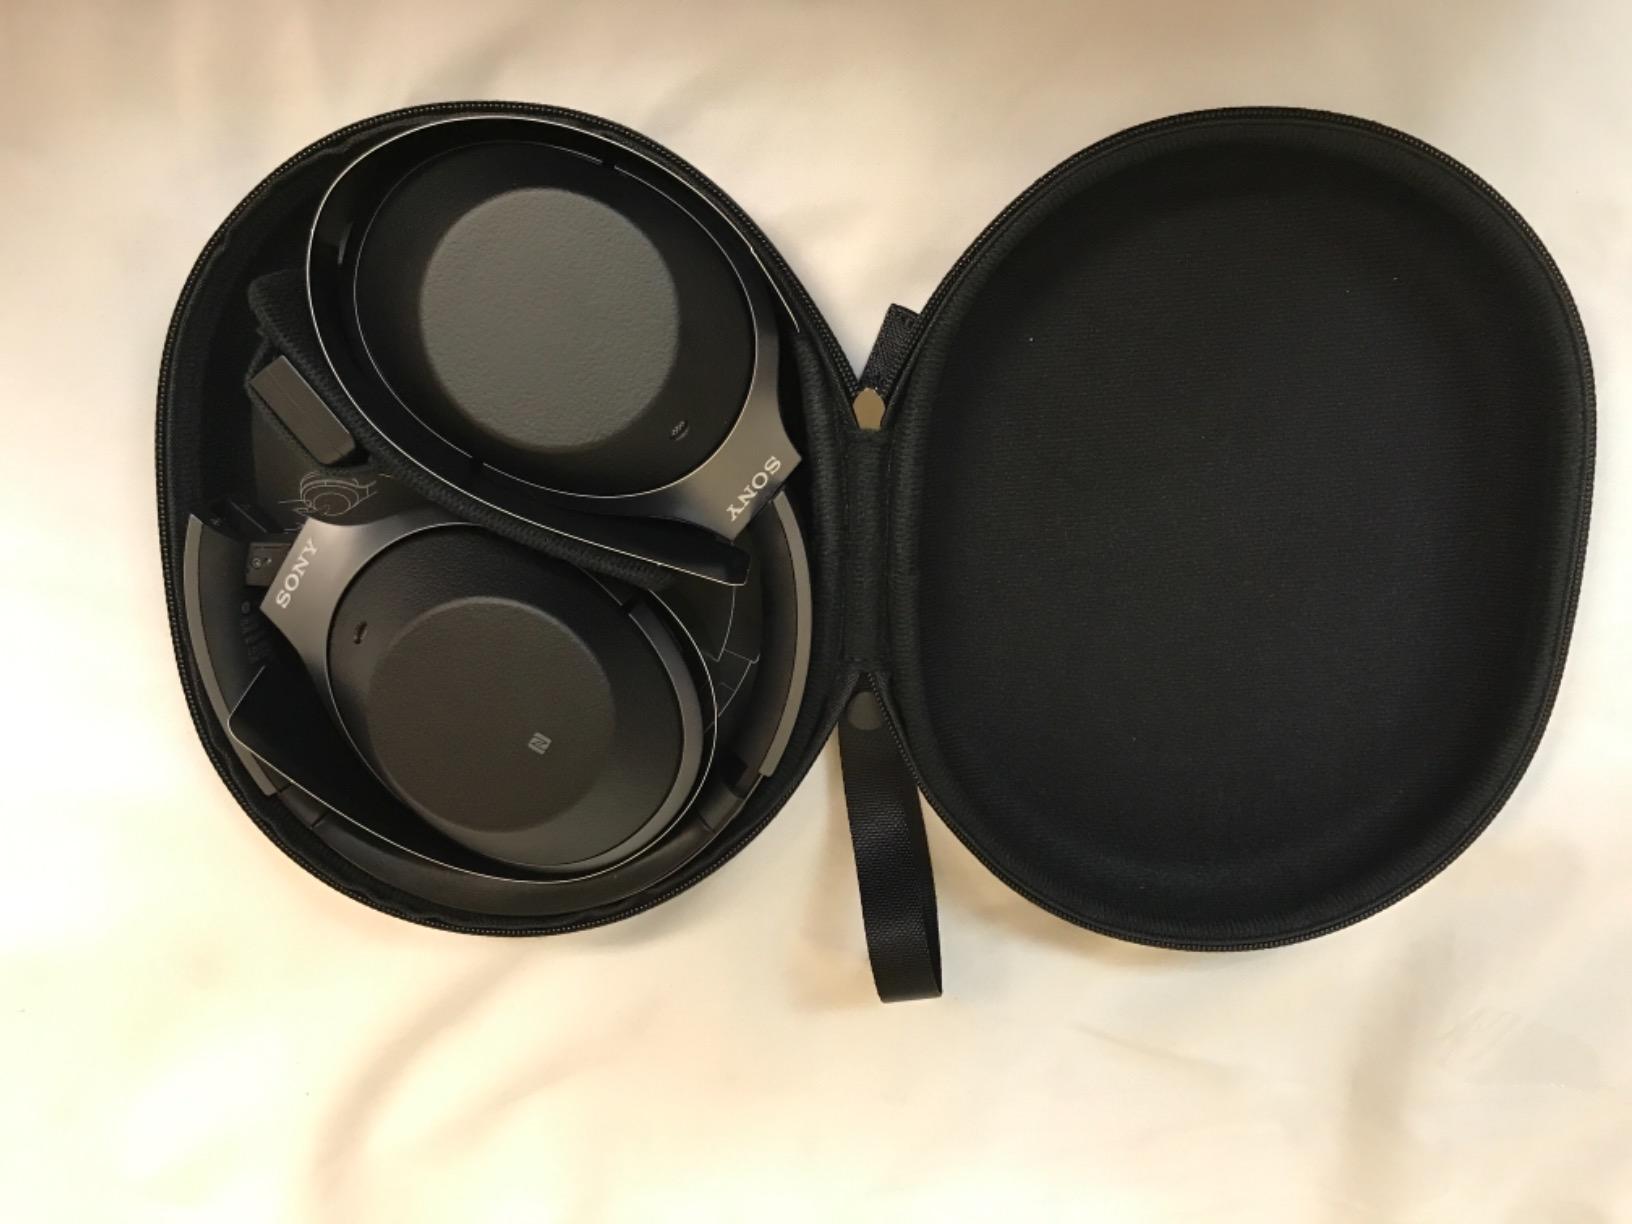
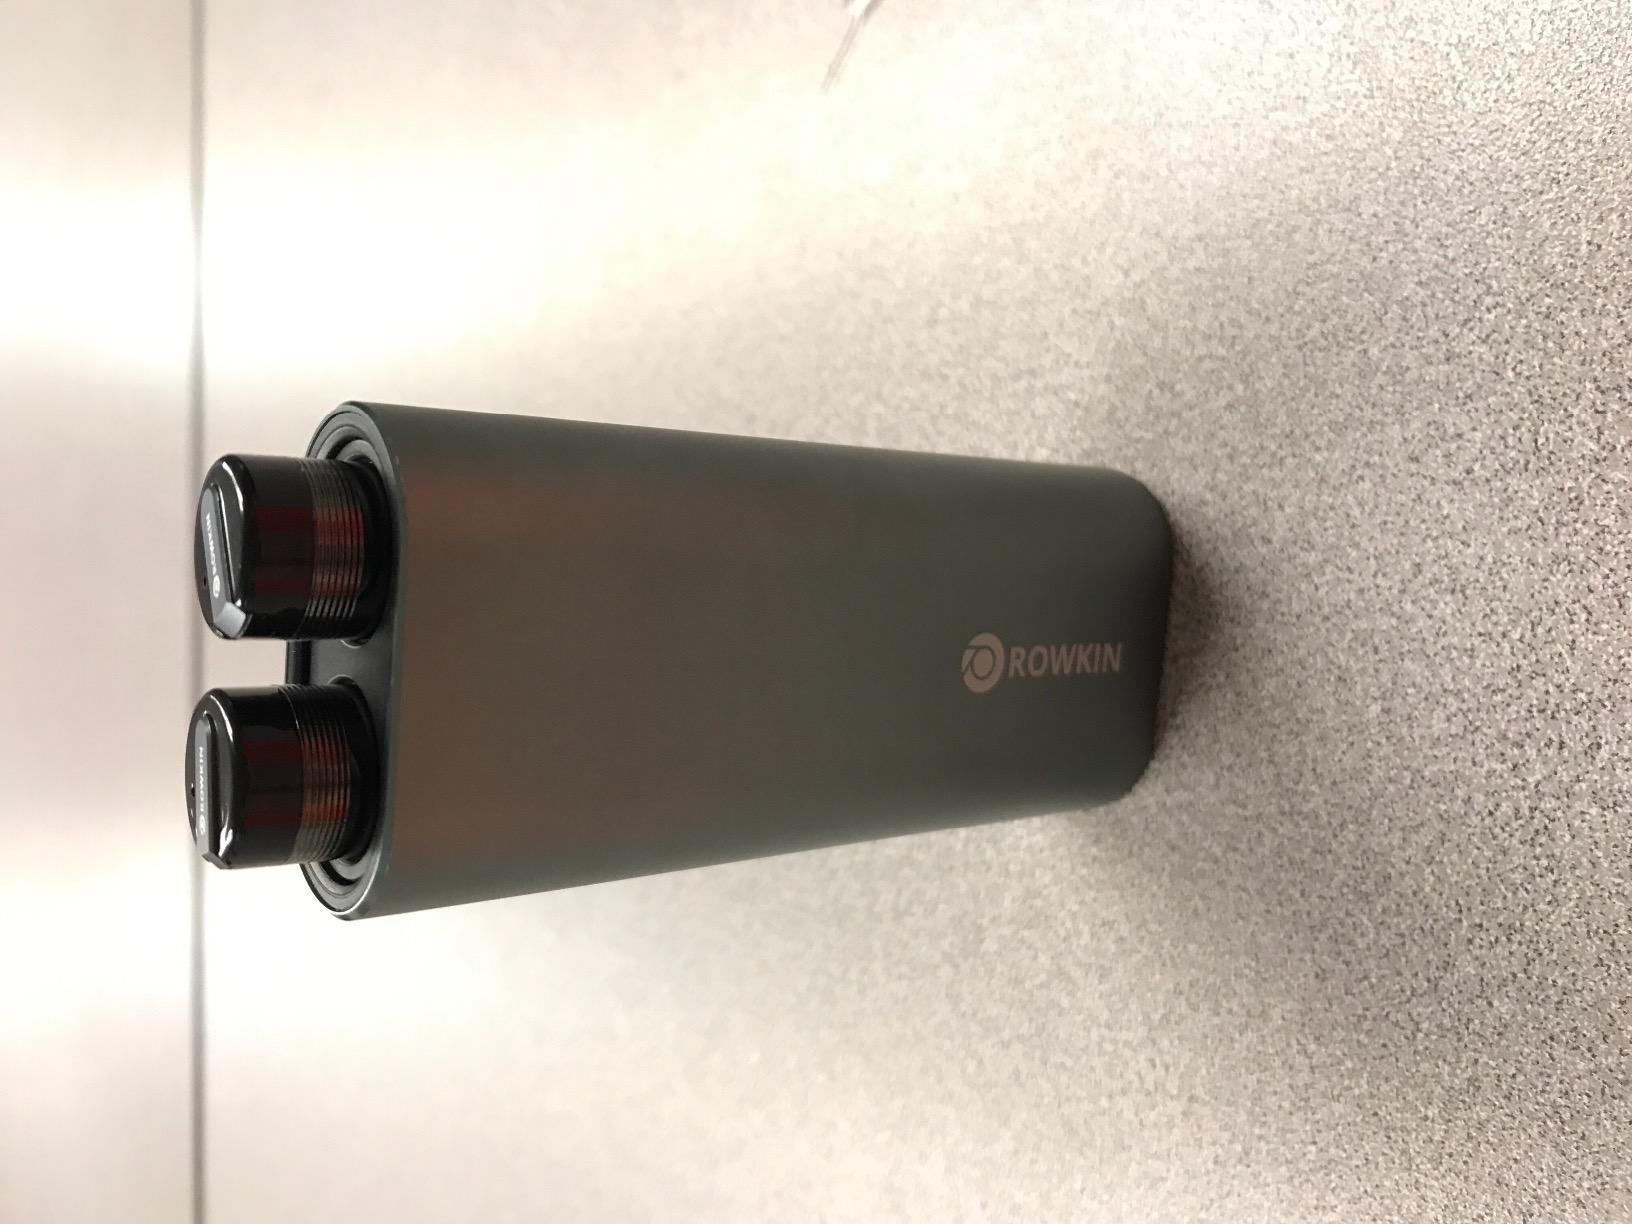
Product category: headphones
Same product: no